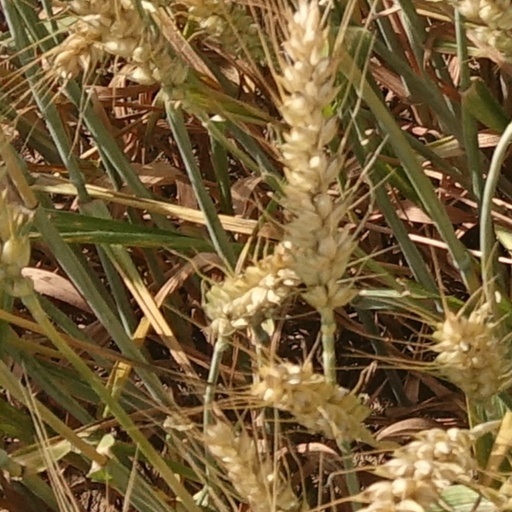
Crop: wheat